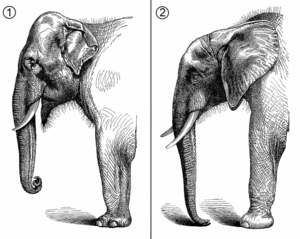
Les éléphants sont des mammifères proboscidiens de la famille des Éléphantidés. Ils correspondent aujourd'hui à trois espèces réparties en deux genres distincts. L'Éléphant de savane d'Afrique et l'Éléphant de forêt d'Afrique, autrefois regroupés sous la même espèce d'« Éléphant d'Afrique », appartiennent au genre Loxodonta, tandis que l'Éléphant d'Asie, anciennement appelé « éléphant indien », appartient au genre Elephas. Ils se différencient par certaines caractéristiques anatomiques, les éléphants d'Asie étant en général plus petits avec des oreilles plus petites, ou encore une différence du bout de la trompe. Ces espèces survivantes font localement l'objet de programmes ou de projets de réintroduction et de protection.